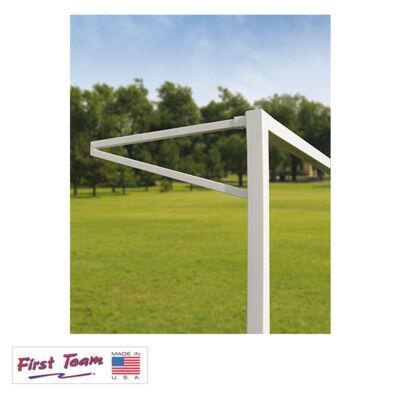
FT4032 European Style Backstay
Brand: First Team
Features: 2' European Backstays - FT4032 Included FREE with every Golden Goal Permanent / Semi-Permanent Goal Can be used with other brands of soccer goals (requires drilling) Maintains 2' back depth for soccer nets Sold in pairs, order (1) pair per goal Approx. shipping weight: 20 lbs / pair, Truck
Category: Sporting Goods > Athletics > Soccer > Soccer Goal Accessories > Soccer Goal Dummies